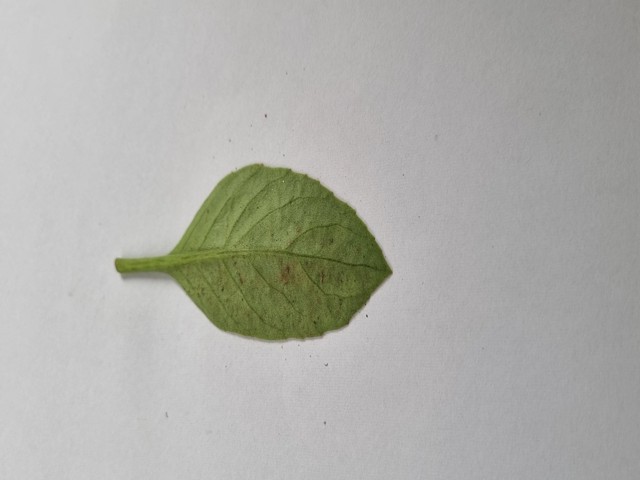
Plant: gainura